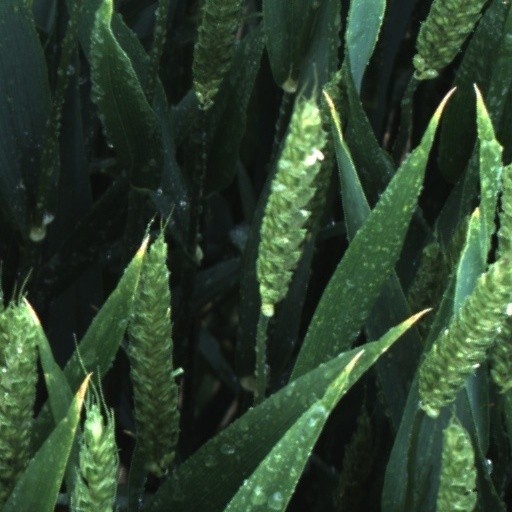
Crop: wheat